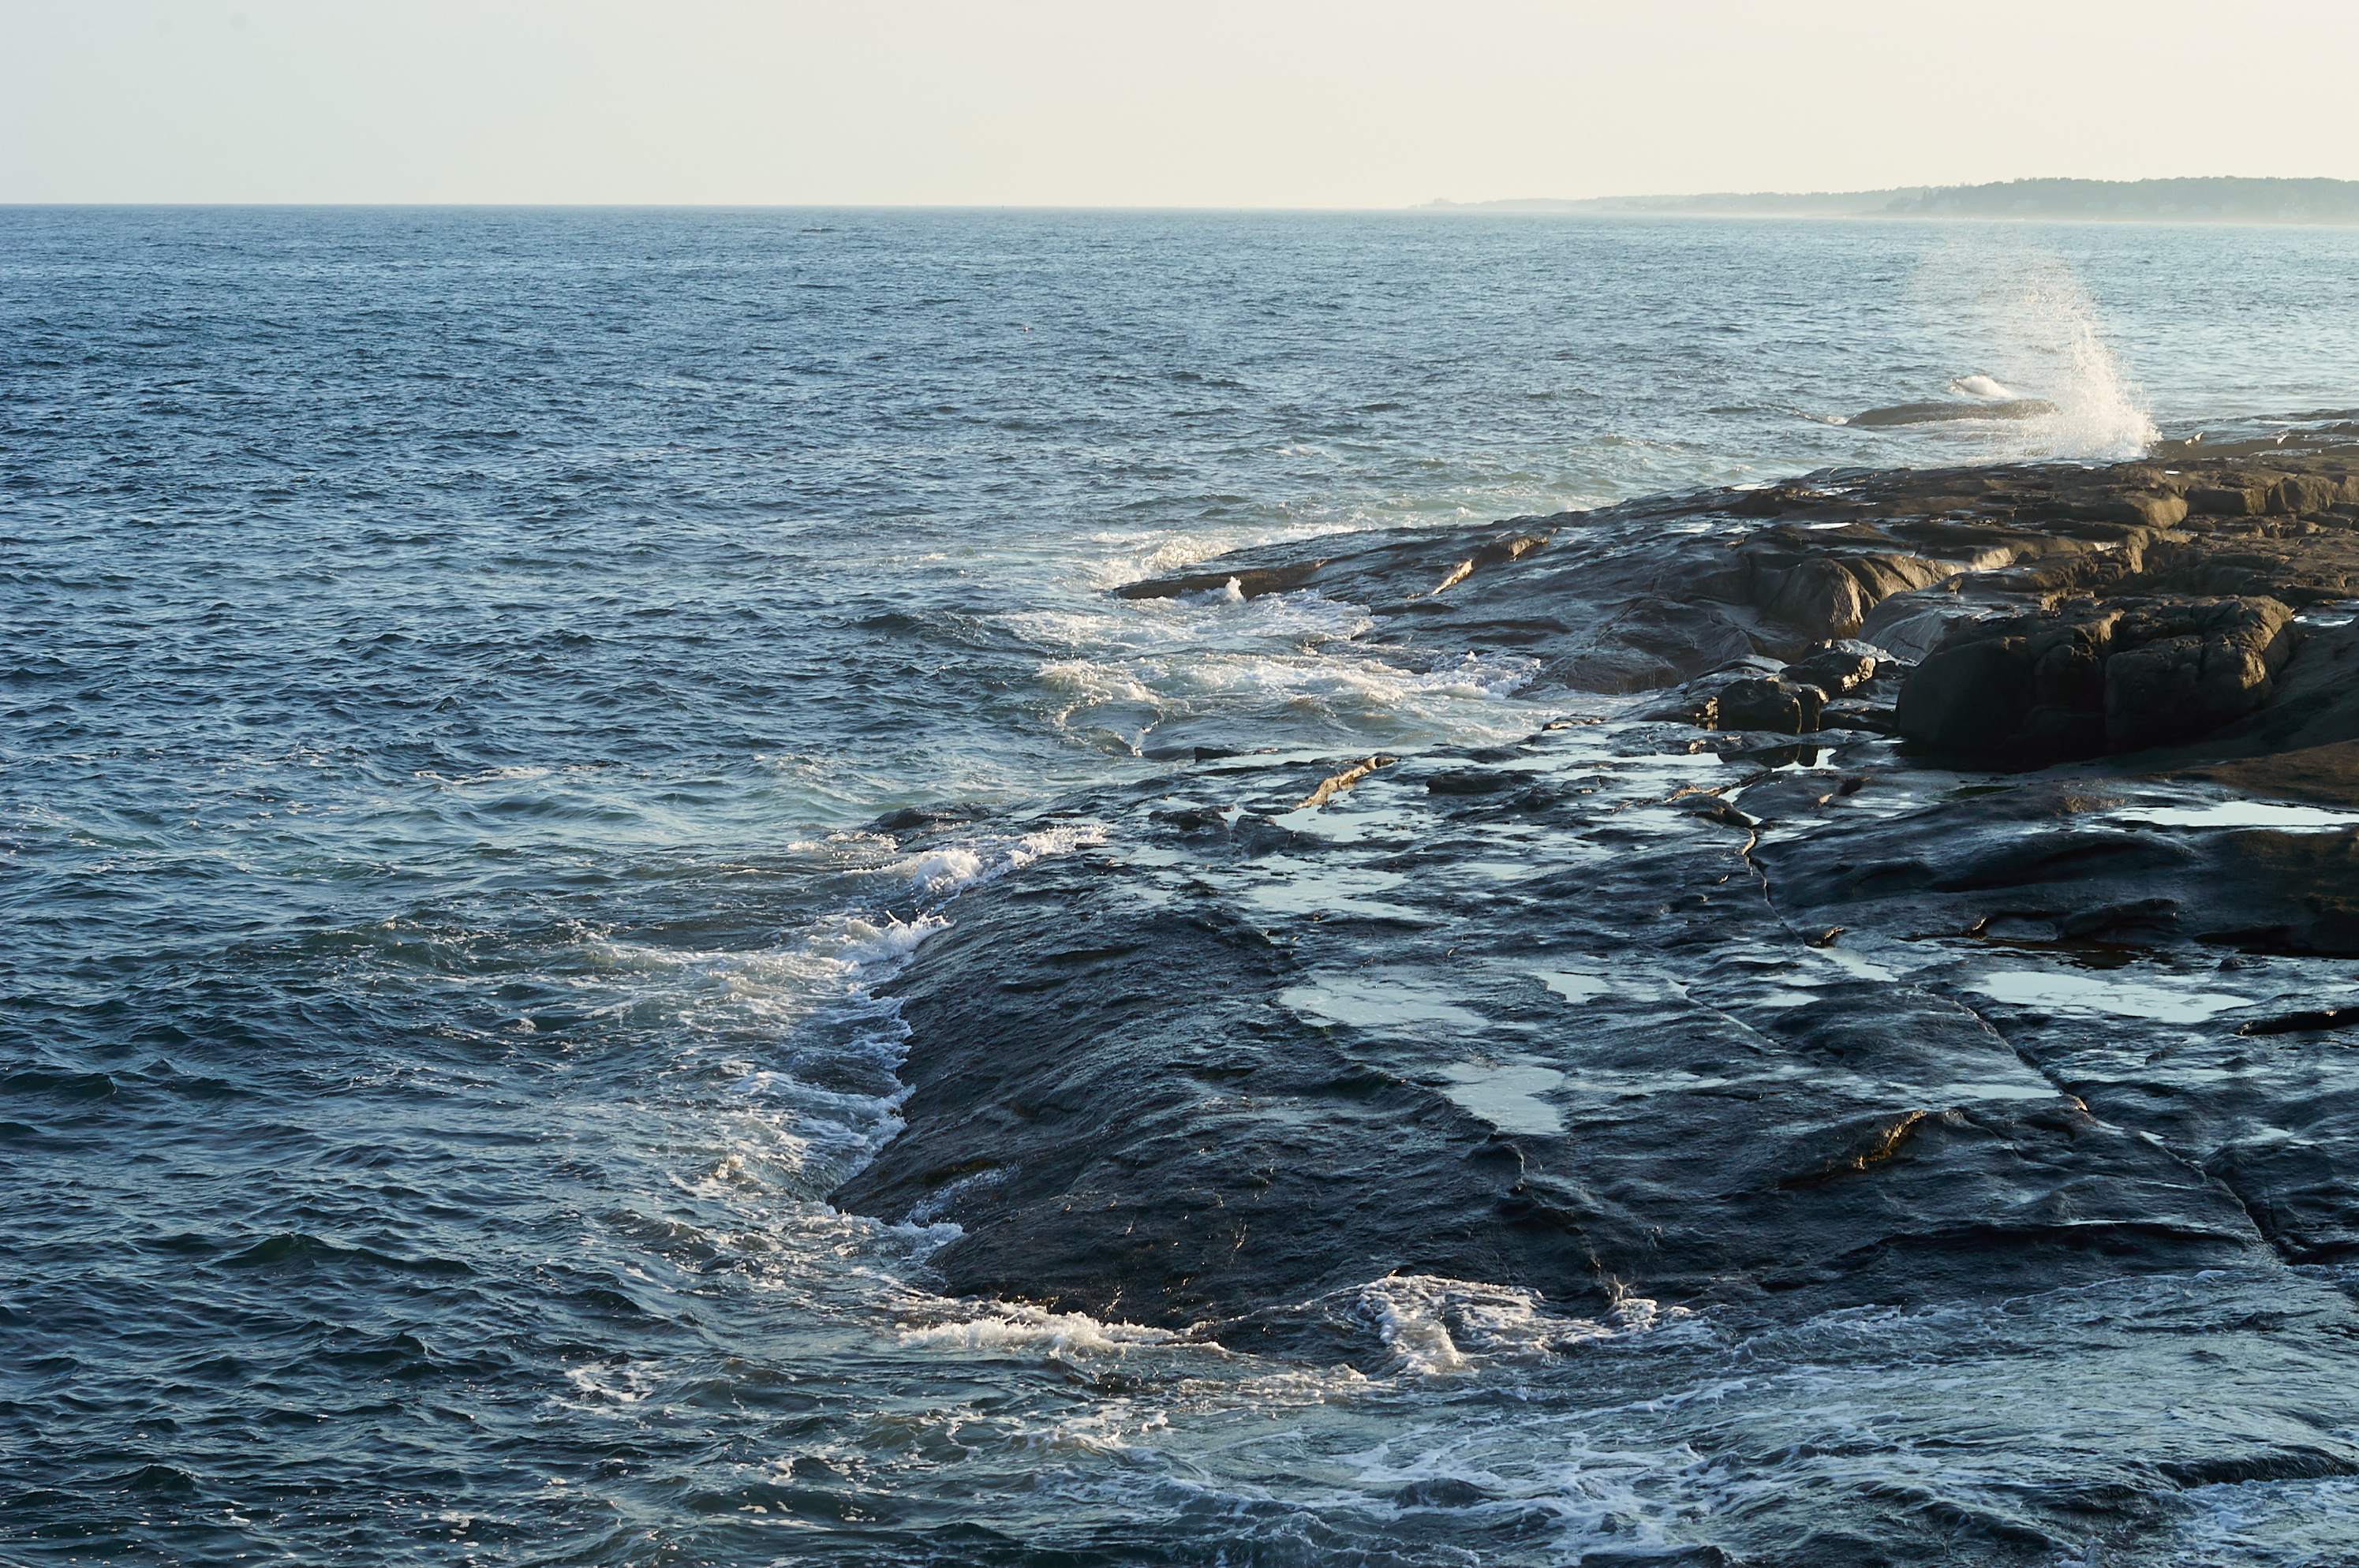
water, water resources, sky, azure, coastal and oceanic landforms, horizon, wind wave, calm, lake, liquid, wood, wave, ocean, sound, coast, rock, wind, evening, bedrock, natural landscape, tide, sea